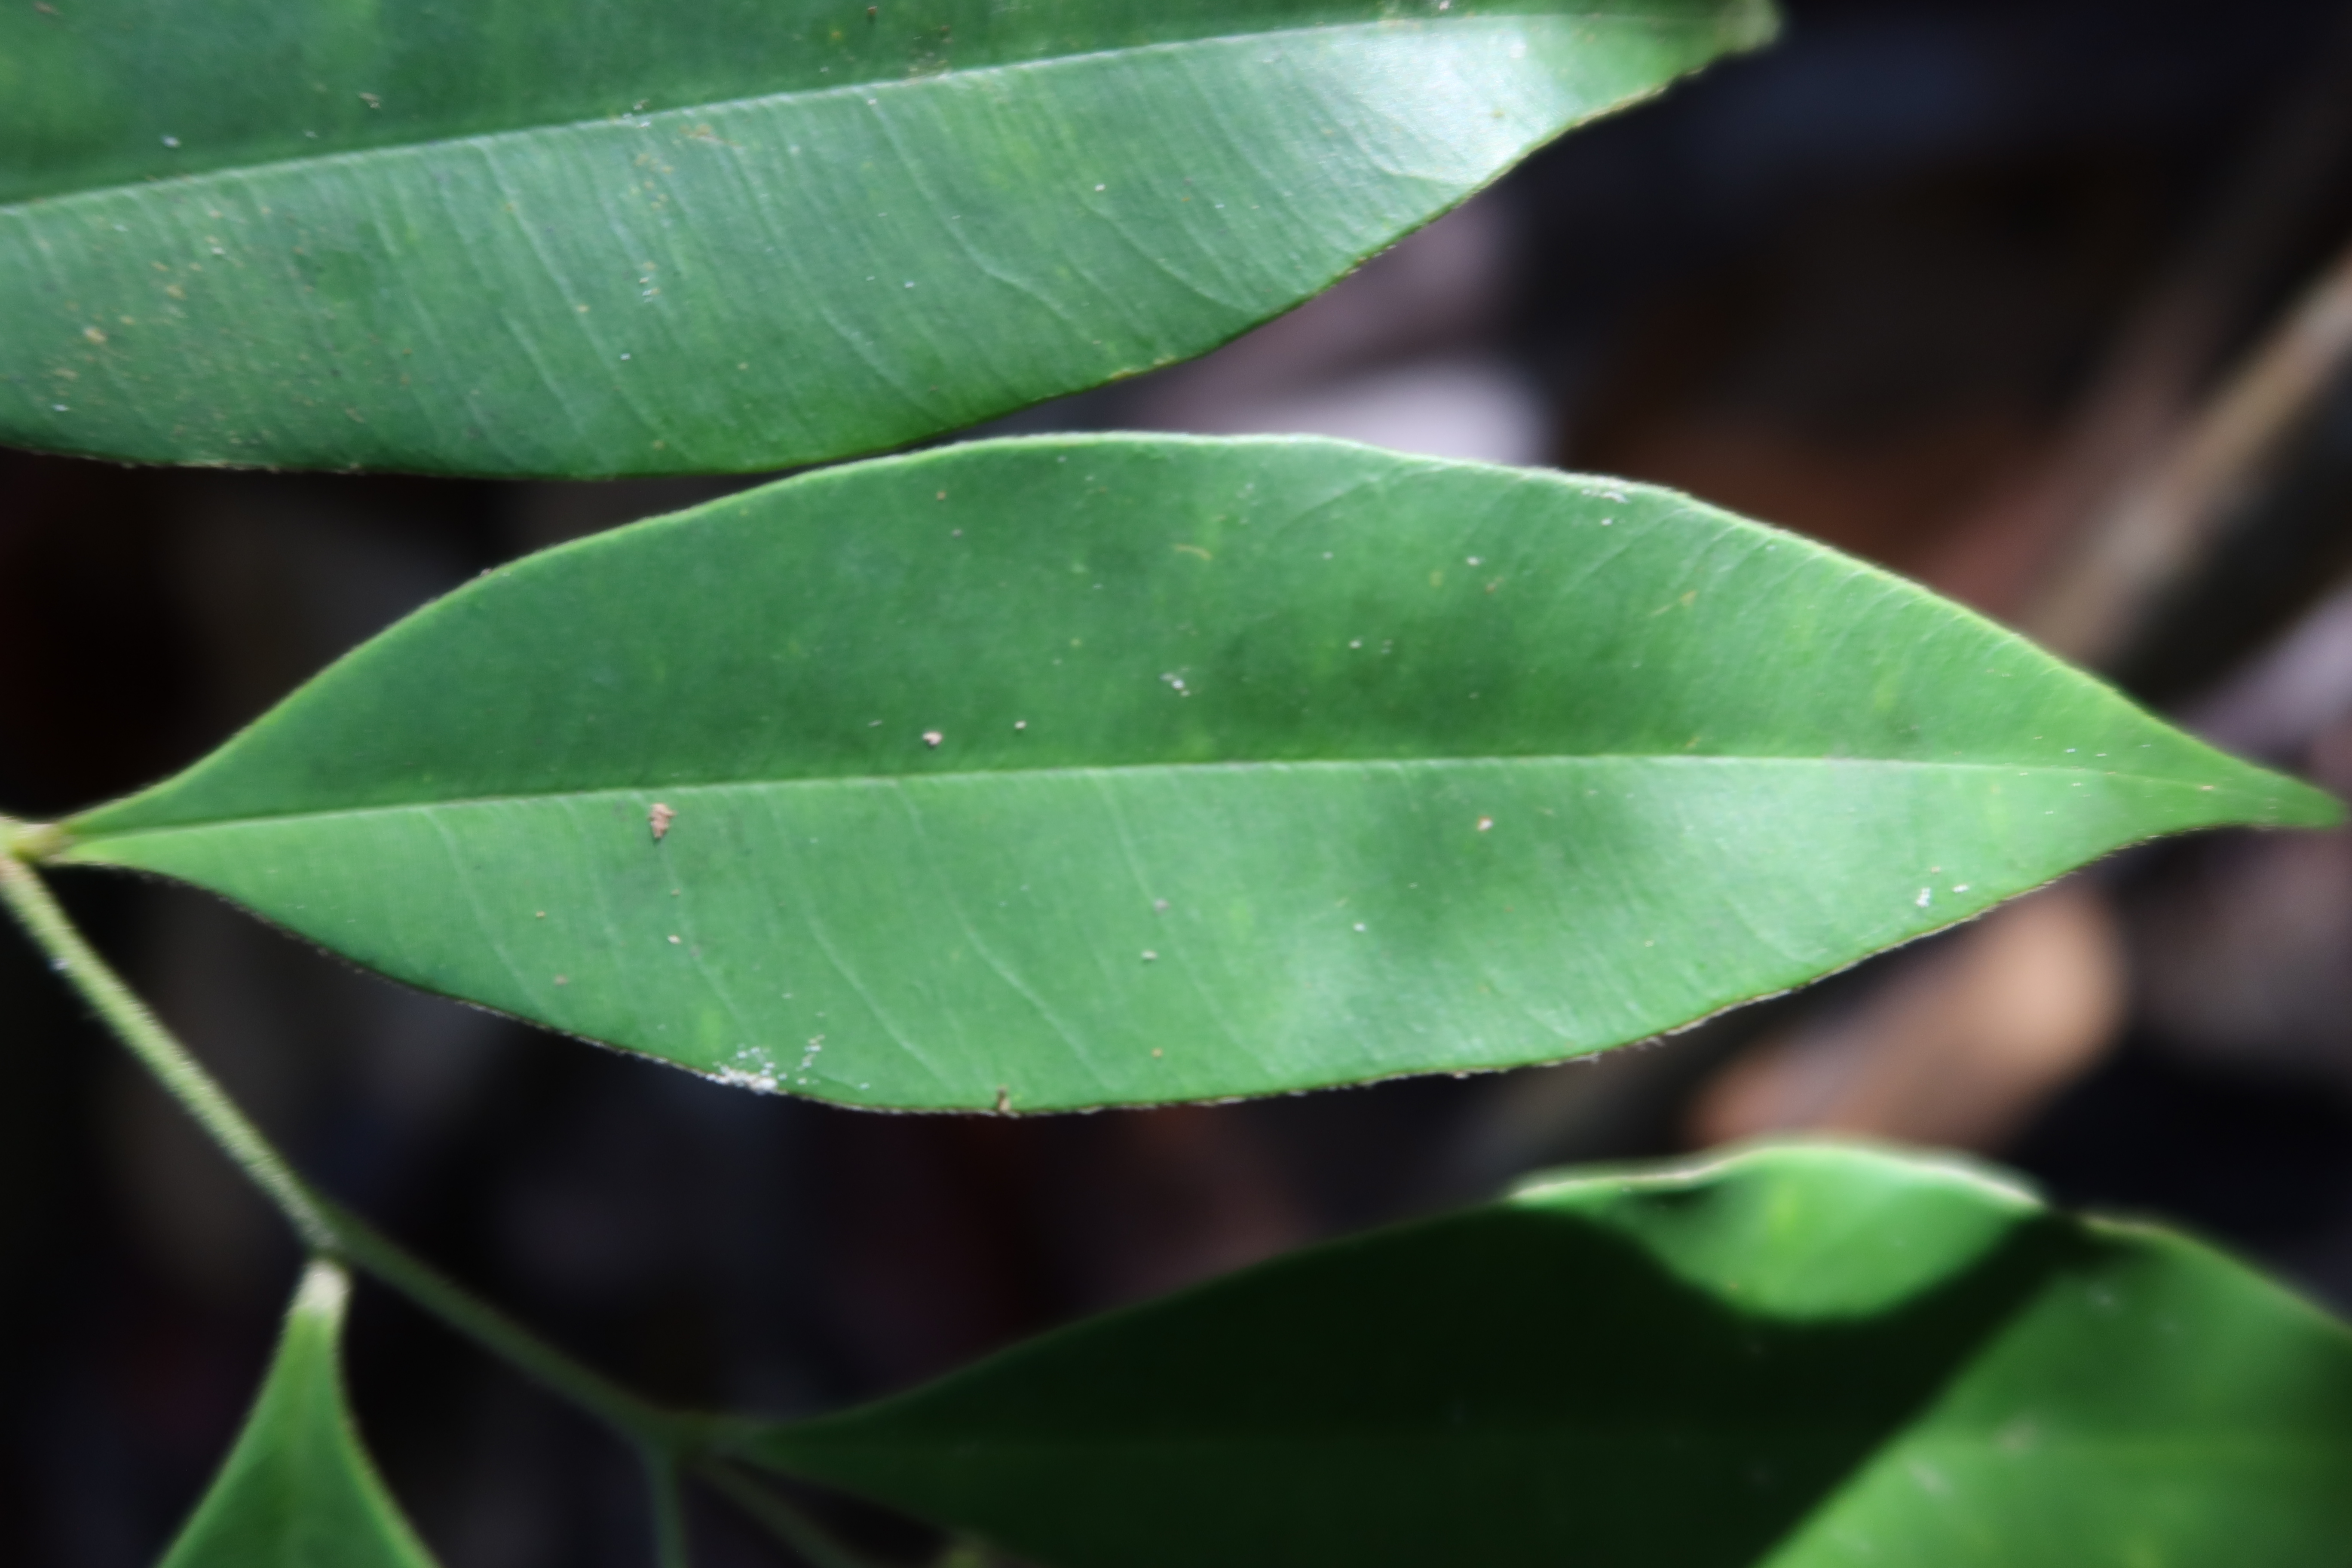
Label: Powdery mildew